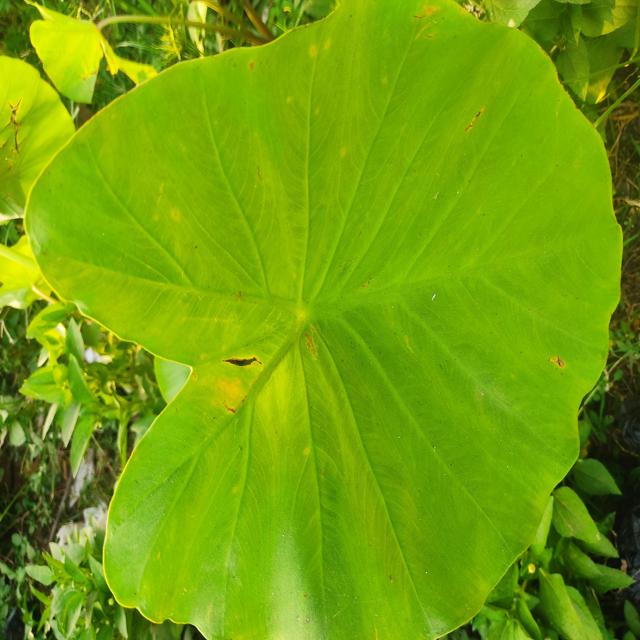
Label: Early_Blight